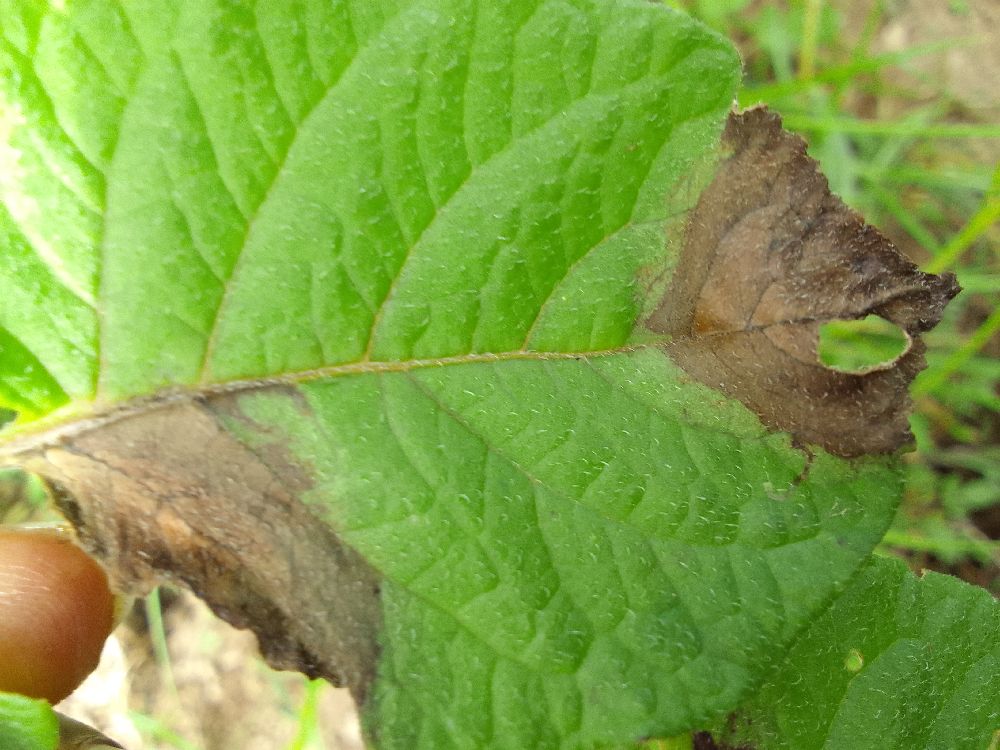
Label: Late blight